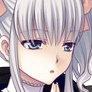
Portrait style: Anime Portrait